Kannai

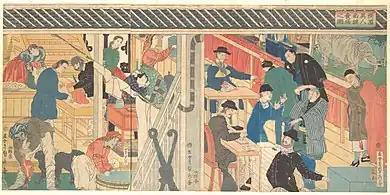
Foreign traders in the Yokohama foreign settlement

Upon the opening of the Port of Yokohama in 1859, Kannai became the commercial center of the foreign settlement and home of international trading companies and diplomatic missions, similar to Dejima in Nagasaki. As the foreign settlement rapidly expanded, further residential areas, churches, a cemetery and schools were added on the nearby elevated Yamate "Bluff" overlooking the harbour. The historic Osanbashi Pier was built adjacent to Kannai in 1894, and has been the international pier of the Port of Yokohama ever since.